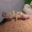
Label: lizard